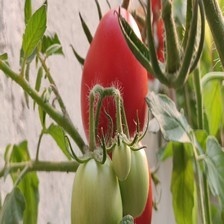
Label: tomato